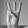
ASL letter: W